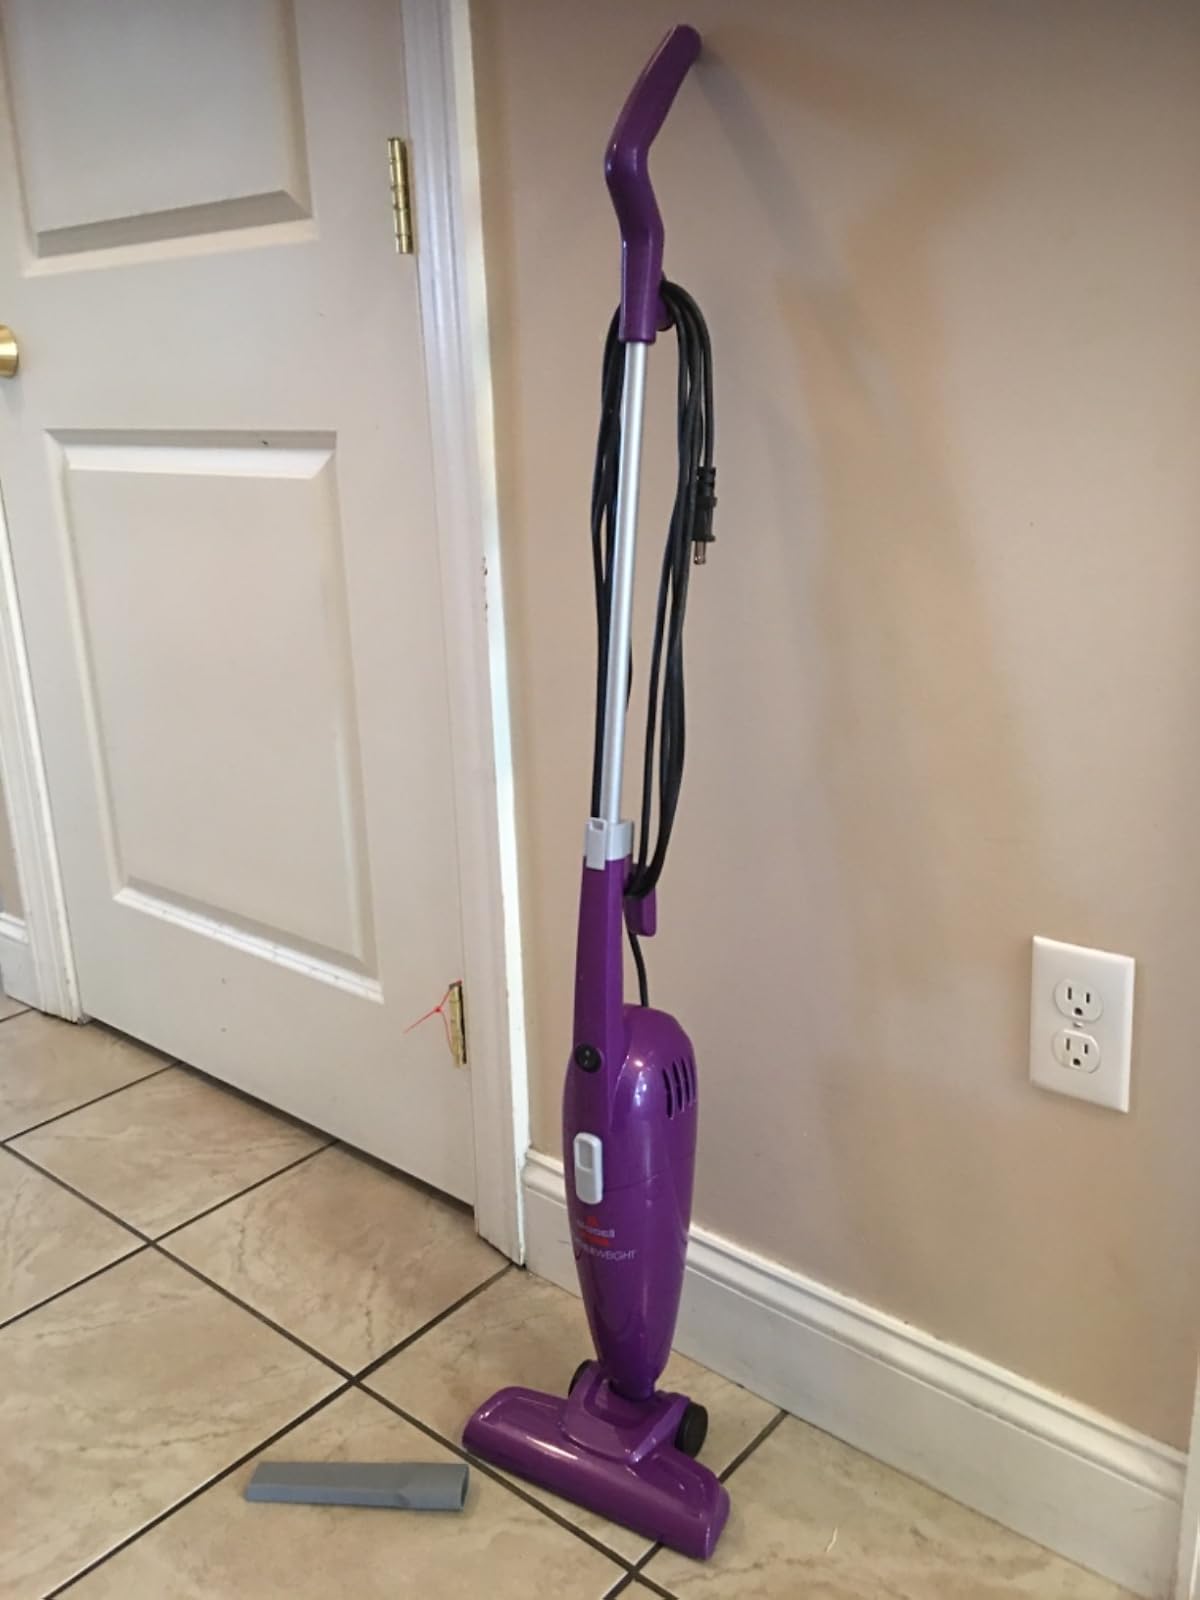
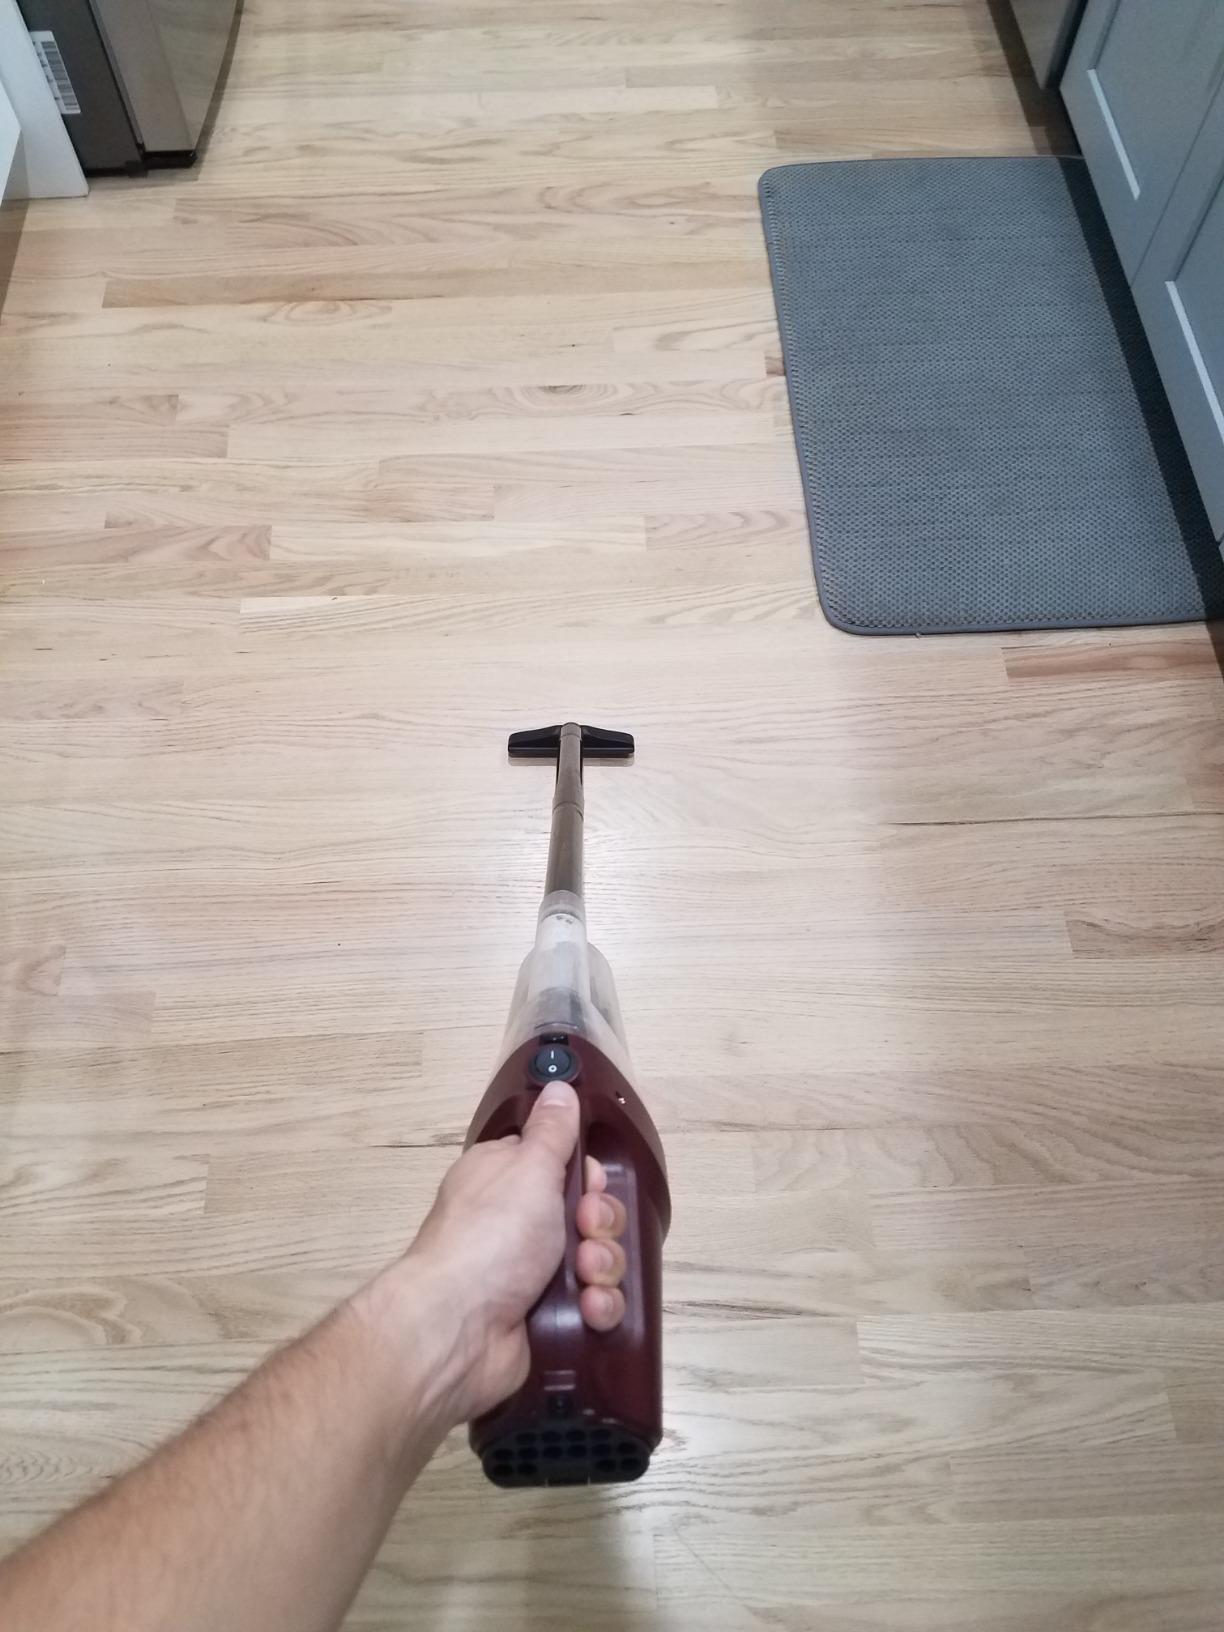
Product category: items_vacuum
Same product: no